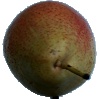
Label: Pear Forelle 1